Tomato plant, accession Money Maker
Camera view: horizontal (90 deg, fisheye); turntable rotation: 30 degrees
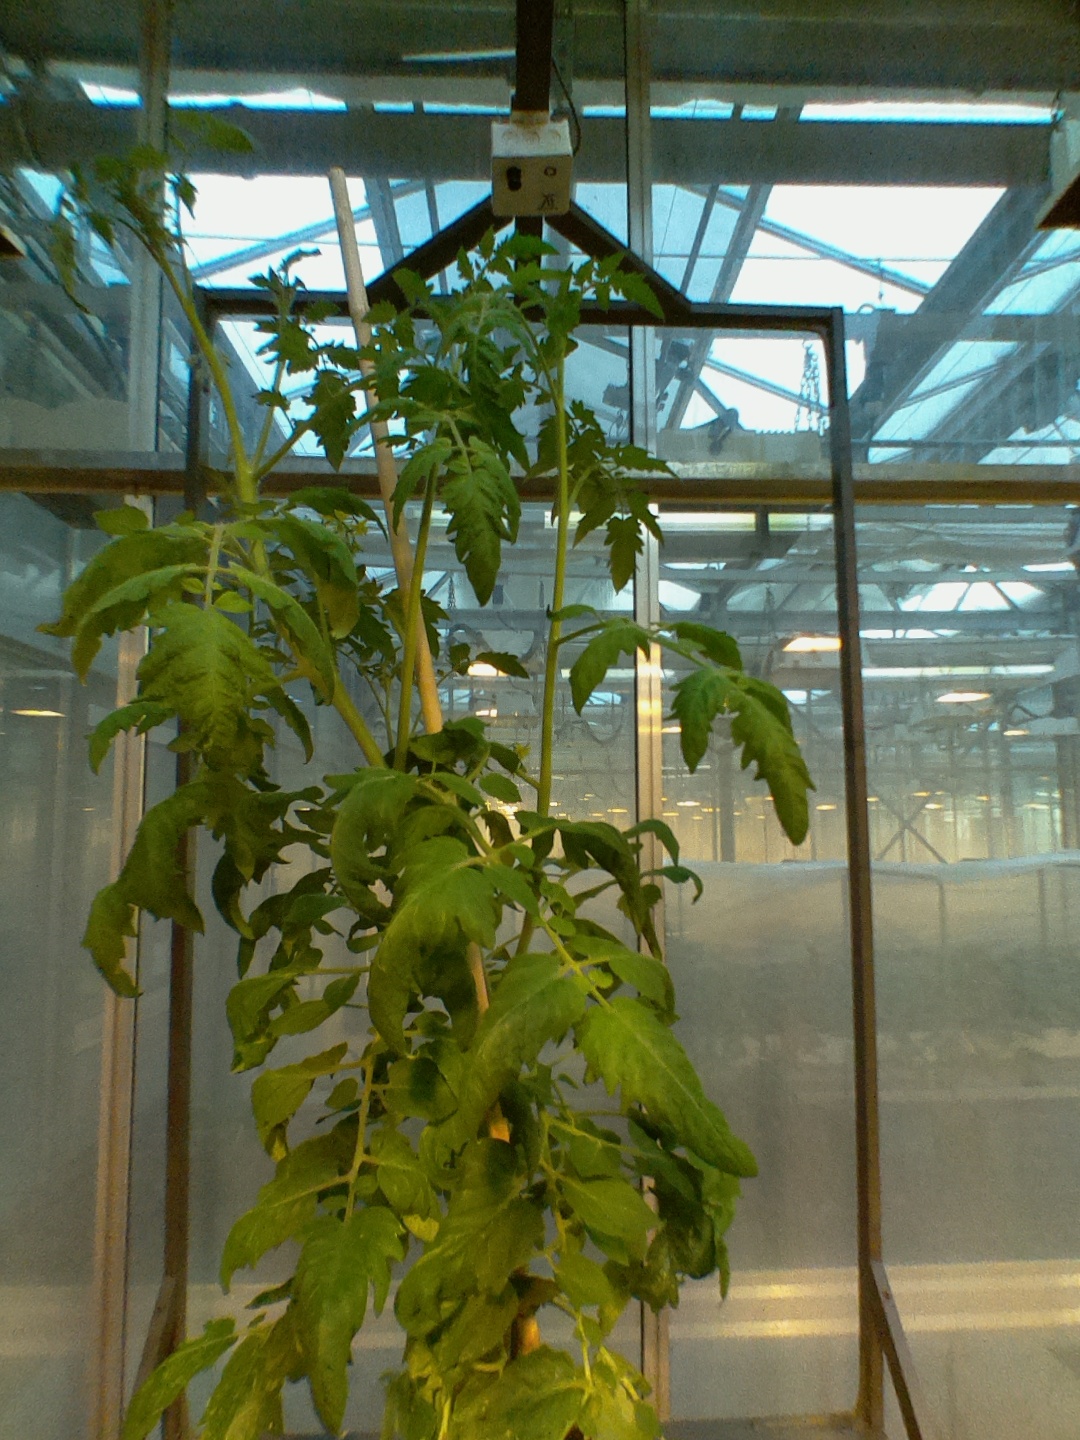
BBCH growth stage 67: Full flowering, 70%-80% of flowers open, more petals falling